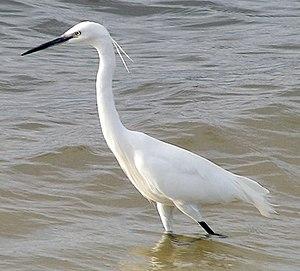
Le site Natura 2000 de la vallée de la Charente entre Angoulême et Cognac est situé pour 99 % dans le département de la Charente et pour 1 % en Charente-Maritime le long du fleuve Charente et de ses principaux affluents : la Touvre, la Boëme et la Soloire, dans le sud-ouest de la France.